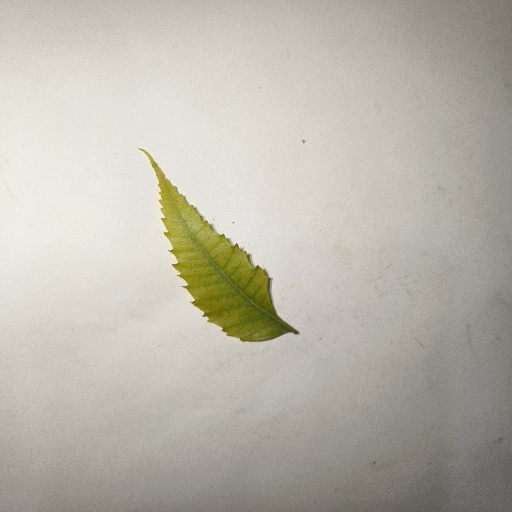
Species: Neem
Leaf condition: Yellow Leaf